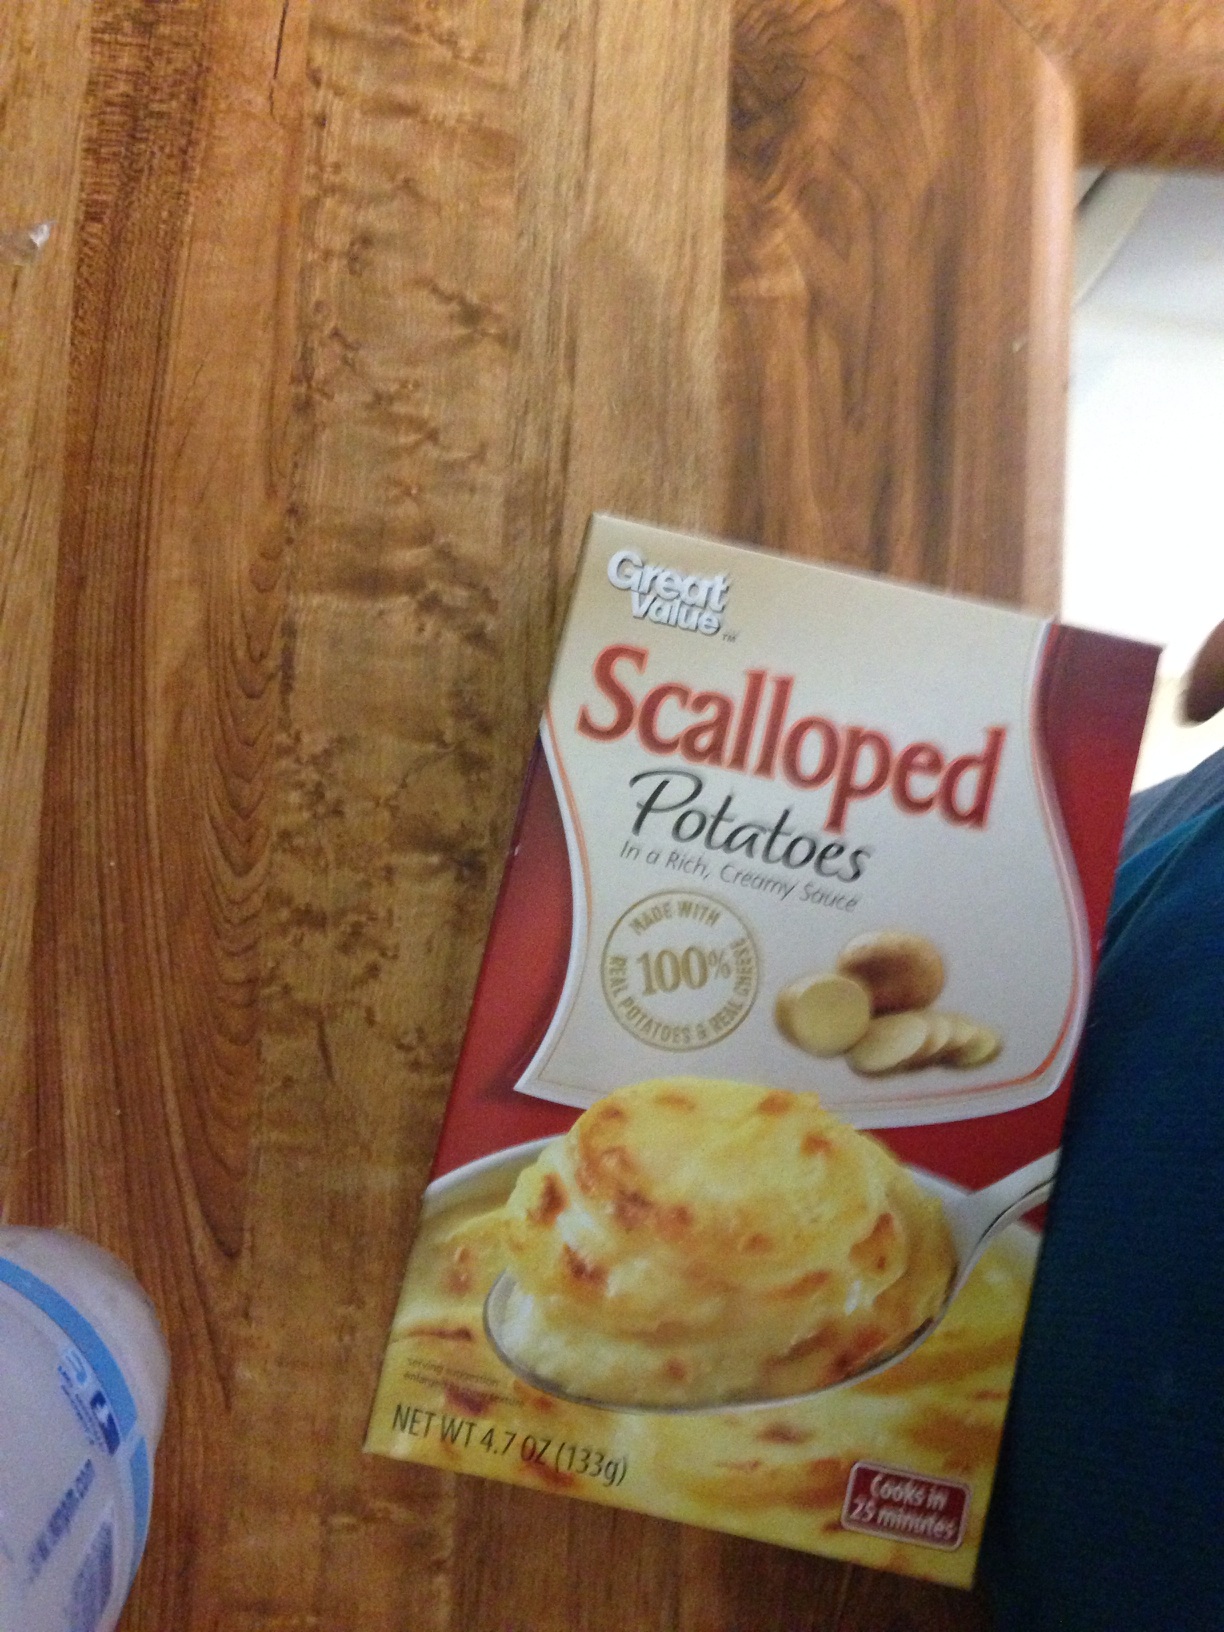Question: What are these?
Answer: scalloped potatoes